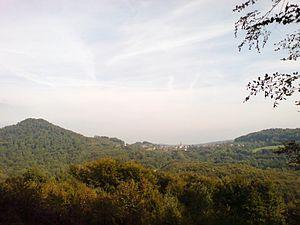
Étobon est une commune française située dans le département de la Haute-Saône, en région Bourgogne-Franche-Comté.
Le château d'Étobon était une place forte établie sur une colline dominant le village d'Étobon, dans le département français de la Haute-Saône, à 6 km de la ville d'Héricourt.